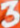
Number: 3